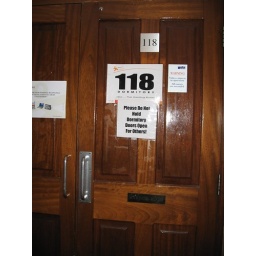
The 18 person bedroom I stayed at in Dublin (The Kinlay Hostel)